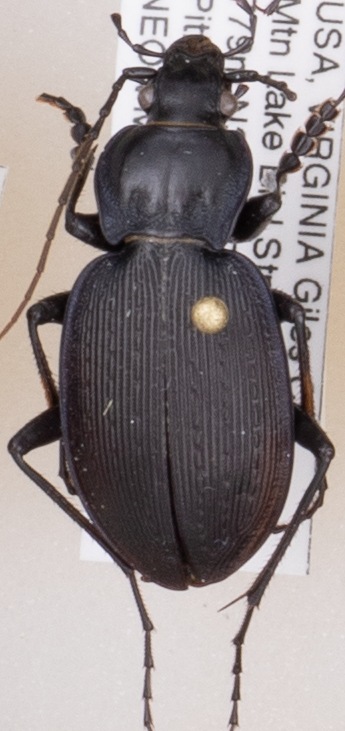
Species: Carabus goryi
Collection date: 2018-04-24
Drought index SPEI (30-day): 0.886
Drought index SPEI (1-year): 0.63
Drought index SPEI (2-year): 0.51